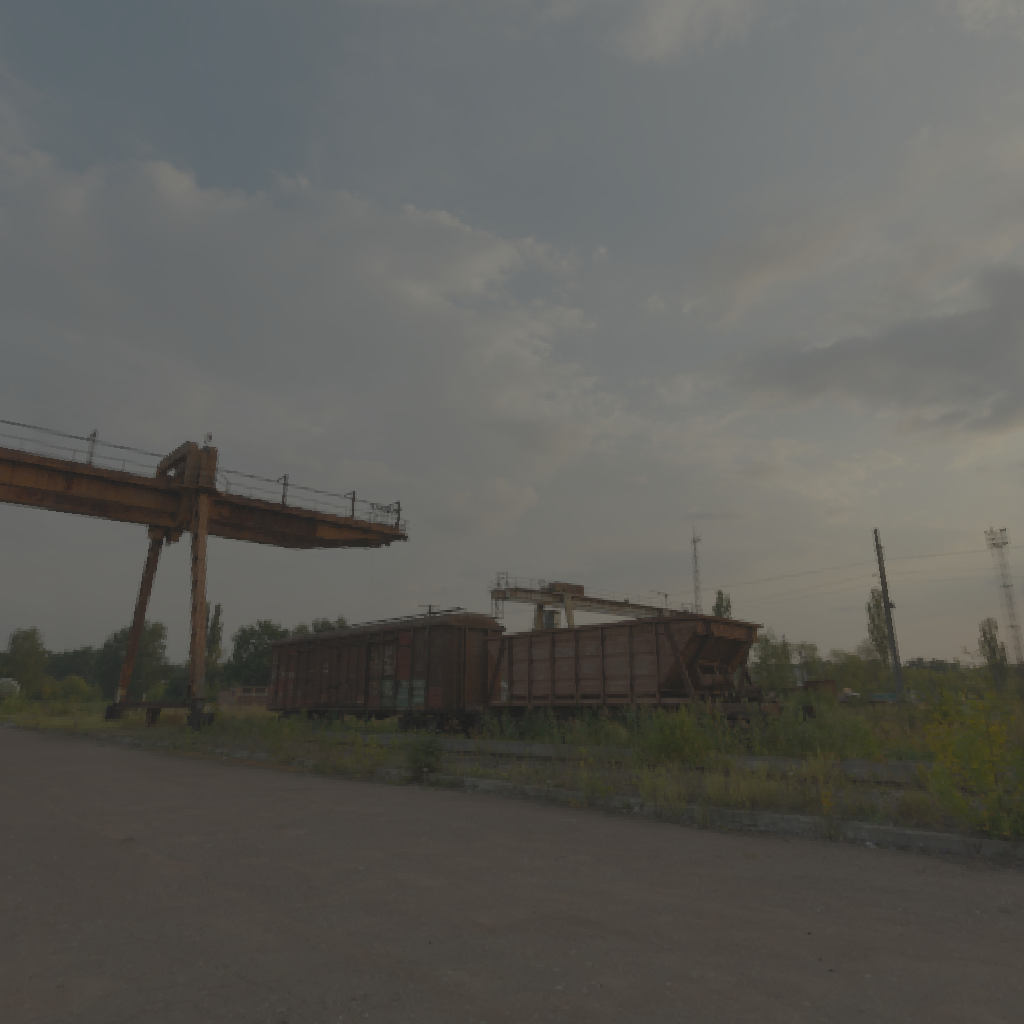
scene-linear HDR photo, Freight Station, outdoor, with visible sun, sun, industrial, crane, backplates, skies, urban, sunrise-sunset, partly cloudy, medium contrast, natural light, high dynamic range, physically based lighting